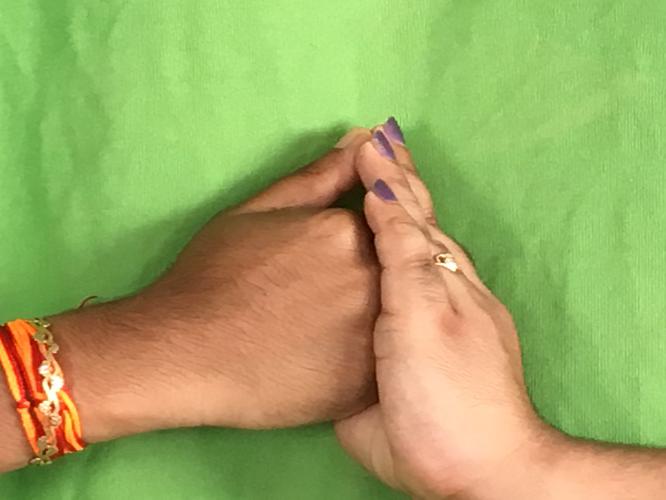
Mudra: Shanka
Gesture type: double_hand